Fiske Warren

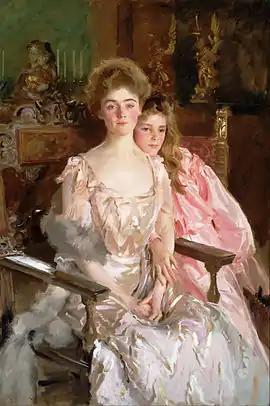
"Mrs. Fiske Warren (Gretchen Osgood) and Her Daughter Rachel", 1903, John Singer Sargent (Museum of Fine Arts (Boston))

Frederick Fiske Warren (July 3, 1862 – February 2, 1938) was a successful paper manufacturer, fine arts doyen, United States tennis champion of 1893, and major supporter of Henry George's single tax system which he helped develop in Harvard, Massachusetts, United States, in the 1930s. Fiske Warren established Georgist single-tax colonies and a social experiment in Andorra to disprove Malthus's population theory.